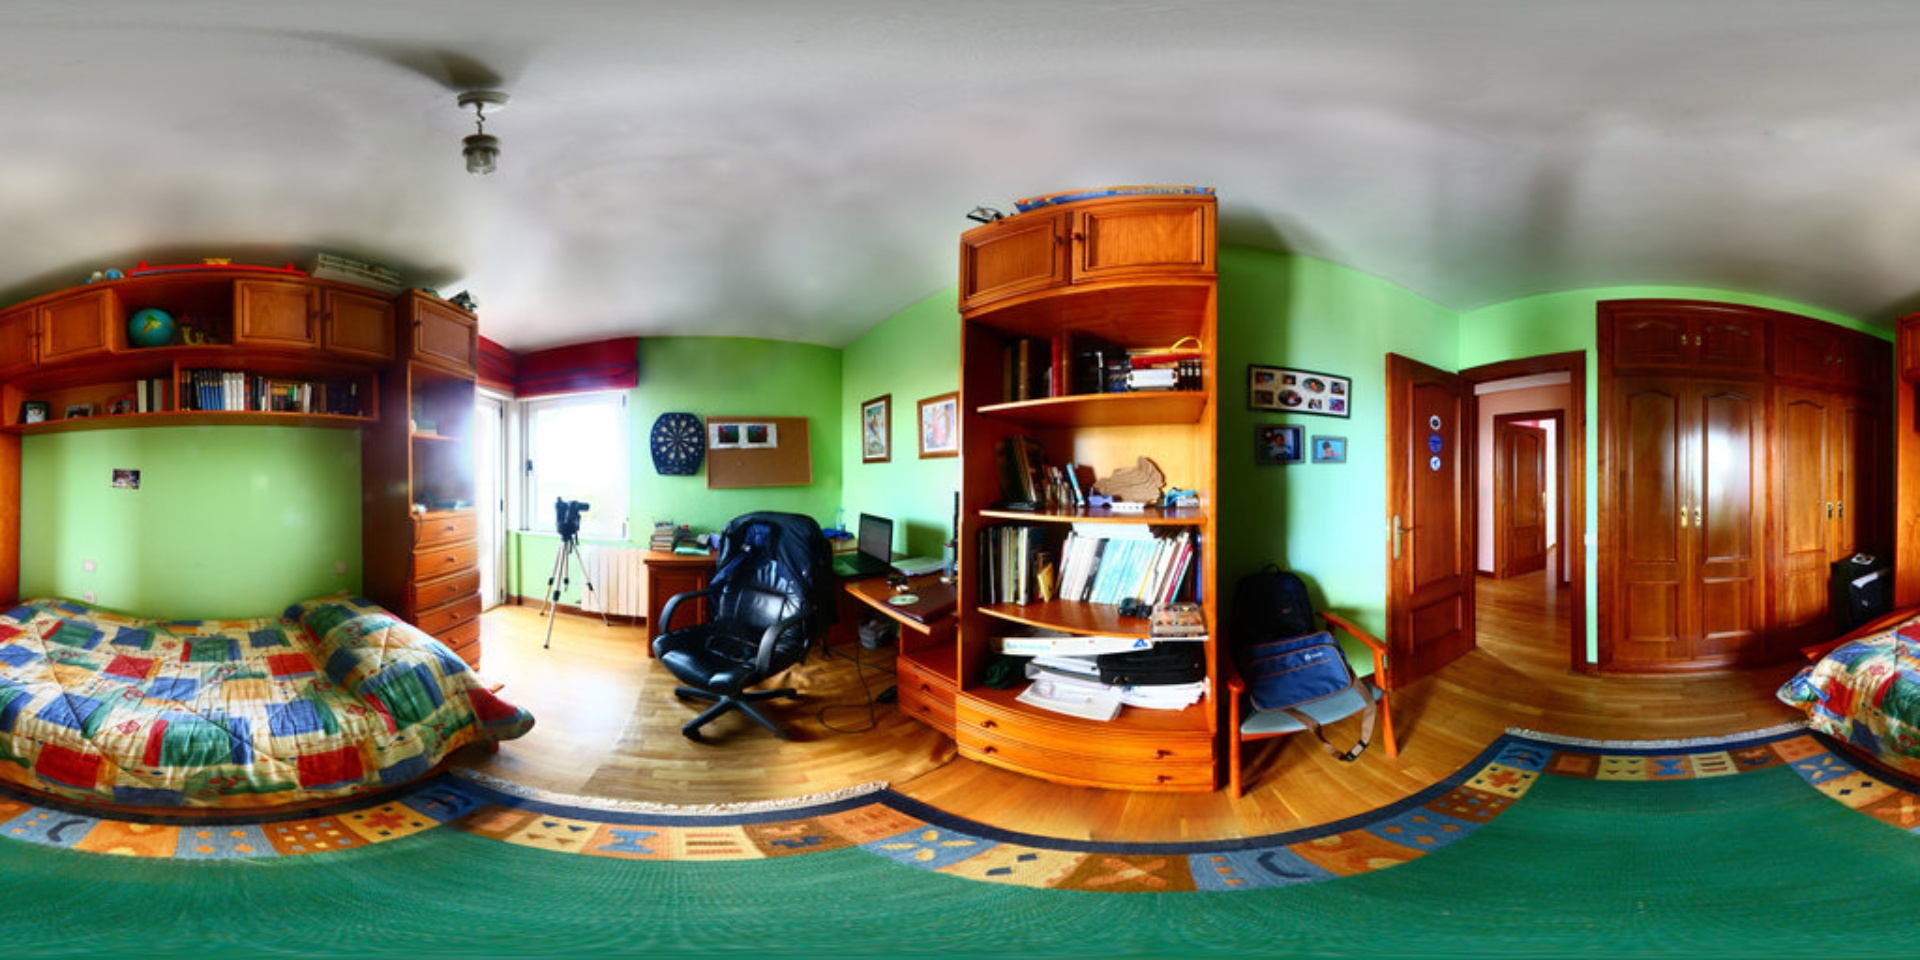
Referred object: the camera on the tripod near the window

Referred object: the black leather swivel chair